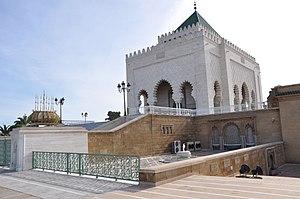
Le Mausolée Mohammed V est un tombeau royal situé à Rabat, Maroc. Il se trouve sur l'esplanade de la tour Hassan et en surplomb de l'embouchure du fleuve Bouregreg. Le mausolée abrite la tombe de Mohammed V, et ses fils Moulay Abdellah et Hassan II. Español: Mausoleo de Mohammed V en Rabat, Marruecos.
Le mausolée Mohammed-V est un tombeau royal situé à Rabat, capitale du Maroc. Il se trouve sur l'esplanade de la tour Hassan et en surplomb de l'embouchure du fleuve Bouregreg. Le mausolée abrite les tombes du roi Mohammed V — ex-sultan Sidi Mohammed ben Youssef — et de ses fils, le prince Moulay Abdallah et le roi Hassan II. Conçu par l'architecte vietnamien Eric Vo Toan, il a été construit entre 1961 et 1971, soit 10 ans de travaux auxquels collaborèrent 400 artisans marocains. L'édifice est caractérisé par son architecture marocaine classique.
Ceci est une liste des monuments classés par le ministère de culture marocain aux alentours de Rabat.